Lamborghini Murciélago

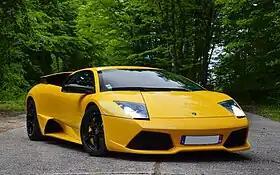
Lamborghini Murciélago LP 640

The Lamborghini Murciélago is a sports car produced by Italian automotive manufacturer Lamborghini between 2001 and 2010. The successor to the Diablo and flagship V12 of the automaker's lineup, the Murciélago was introduced as a coupé in 2001. The car was first available in North America for the 2002 model year. The Murciélago was Lamborghini's first new design in eleven years, and was also the brand's first new model under the ownership of German parent company Audi, which is owned by Volkswagen. The car is designed by Peruvian-born Belgian Luc Donckerwolke, Lamborghini's head of design from 1998 to 2005.